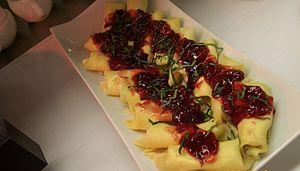
Roulades de canard confit à la sauce Clberland
La sauce Cumberland ou sauce Oxford est une sauce à base de vin de Porto qui mélange gelée, jus d'agrumes, moutarde et épices.
Le mariage vin et cuisine remonte à l'Antiquité. Il va traverser le Moyen Âge, s'enrichir à la Renaissance et devenir un véritable classique de nos jours. On doit distinguer dans cette alliance la cuisine du vin et la cuisine au vin qui ont été et restent les deux façons d'utiliser les apports qualitatifs du vin en gastronomie.